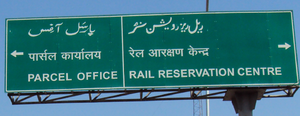
En sociolinguistique, la digraphie fait référence à l'utilisation de plus d'un système d'écriture pour la même langue. On parle de digraphie synchronique lors de la coexistence de deux ou plusieurs systèmes d'écriture pour la même langue et de digraphie diachronique quand un système d'écriture est remplacé à un certain moment par un autre pour une langue particulière.